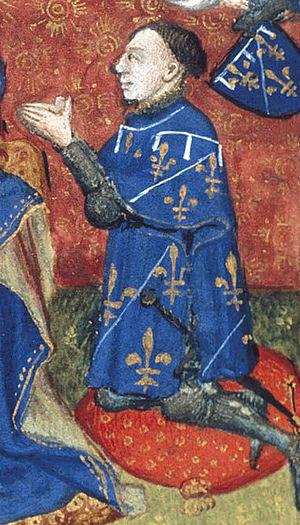
Jean d'Orléans, comte de Dunois et Mortain, dit Dunois ou « le bâtard d'Orléans », est un noble et un militaire français, compagnon d'armes de Jeanne d'Arc, né en février 1403 et mort le 24 novembre 1468 au château de Lay, près de Paris.
Jeanne d'Arc, née vers 1412 à Domrémy, village du duché de Bar, et morte sur le bûcher le 30 mai 1431 à Rouen, capitale du duché de Normandie alors possession anglaise, est une héroïne de l'histoire de France, chef de guerre et sainte de l'Église catholique, surnommée depuis le XVIᵉ siècle « la Pucelle d'Orléans ».
Le siège d’Orléans est un épisode majeur de la guerre de Cent Ans. Les Anglais sont prêts à prendre Orléans, verrou sur la Loire protégeant le sud de la France, mais la ville est sauvée par Jeanne d'Arc, qui renverse le cours de la guerre.